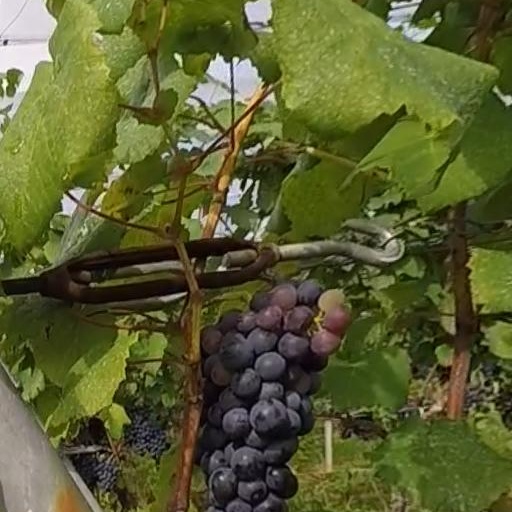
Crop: grape